Sword Art Online Progressive: Scherzo of Deep Night

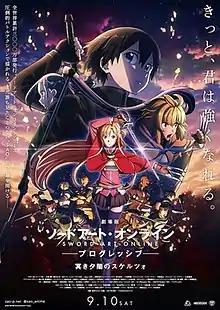
Theatrical release poster

is a 2022 Japanese animated science fiction action adventure film based on the "" light novels written by Reki Kawahara and illustrated by abec, and a sequel to the 2021 film "". The staff and cast from the first film reprised their roles, including production by A-1 Pictures and direction by Ayako Kōno, with character designs by Kento Toya and music by Yuki Kajiura. It was released on October 22, 2022.